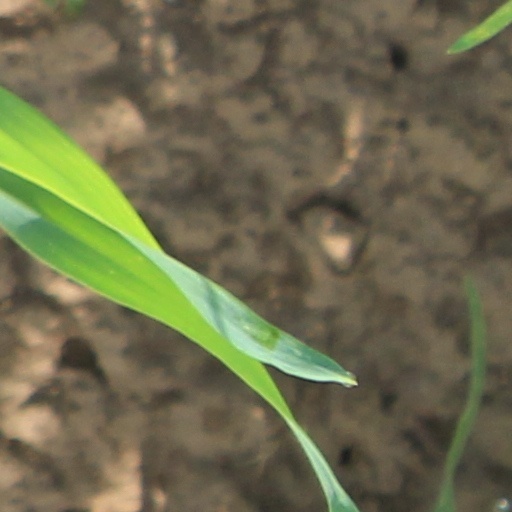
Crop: wheat